The Rose of Versailles

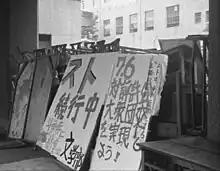
A barricade erected by student protestors in Tokyo, 1967

Riyoko Ikeda came of age in the 1960s, a decade that saw the rise of the New Left in Japan. This political movement, inspired in part by the ideals of the French Revolution, galvanized Japanese youth and led to the formation of student protest movements. Upon entering university in 1966, Ikeda became a part of this movement after joining the Democratic Youth League of Japan, the youth branch of the Japanese Communist Party. Ikeda made her debut as a manga artist in 1967, with her early works generally falling into one of two categories: romantic stories typical of manga of the era, and socially and politically motivated stories that addressed themes such as poverty, diseases caused by nuclear weapons, and discrimination against Japan's population.